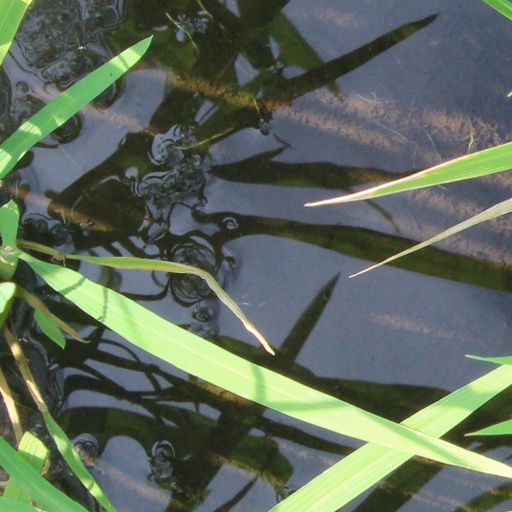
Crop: rice